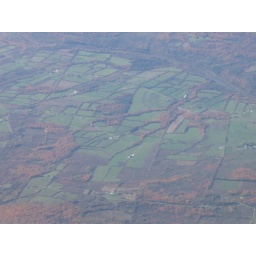
Pictures from the airplane flying from NY to NC in October 2007.